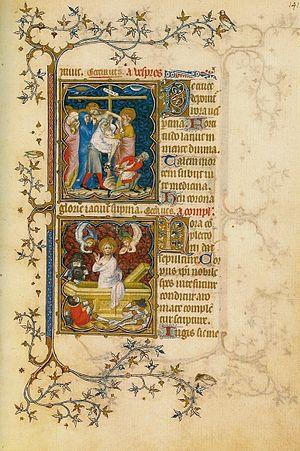
Les Petites Heures de Jean de Berry est un livre d'heures que commanda le duc Jean Iᵉʳ de Berry. Il est conservé à la Bibliothèque nationale de France sous la cote ms. lat. 18014. Il contient 182 miniatures.